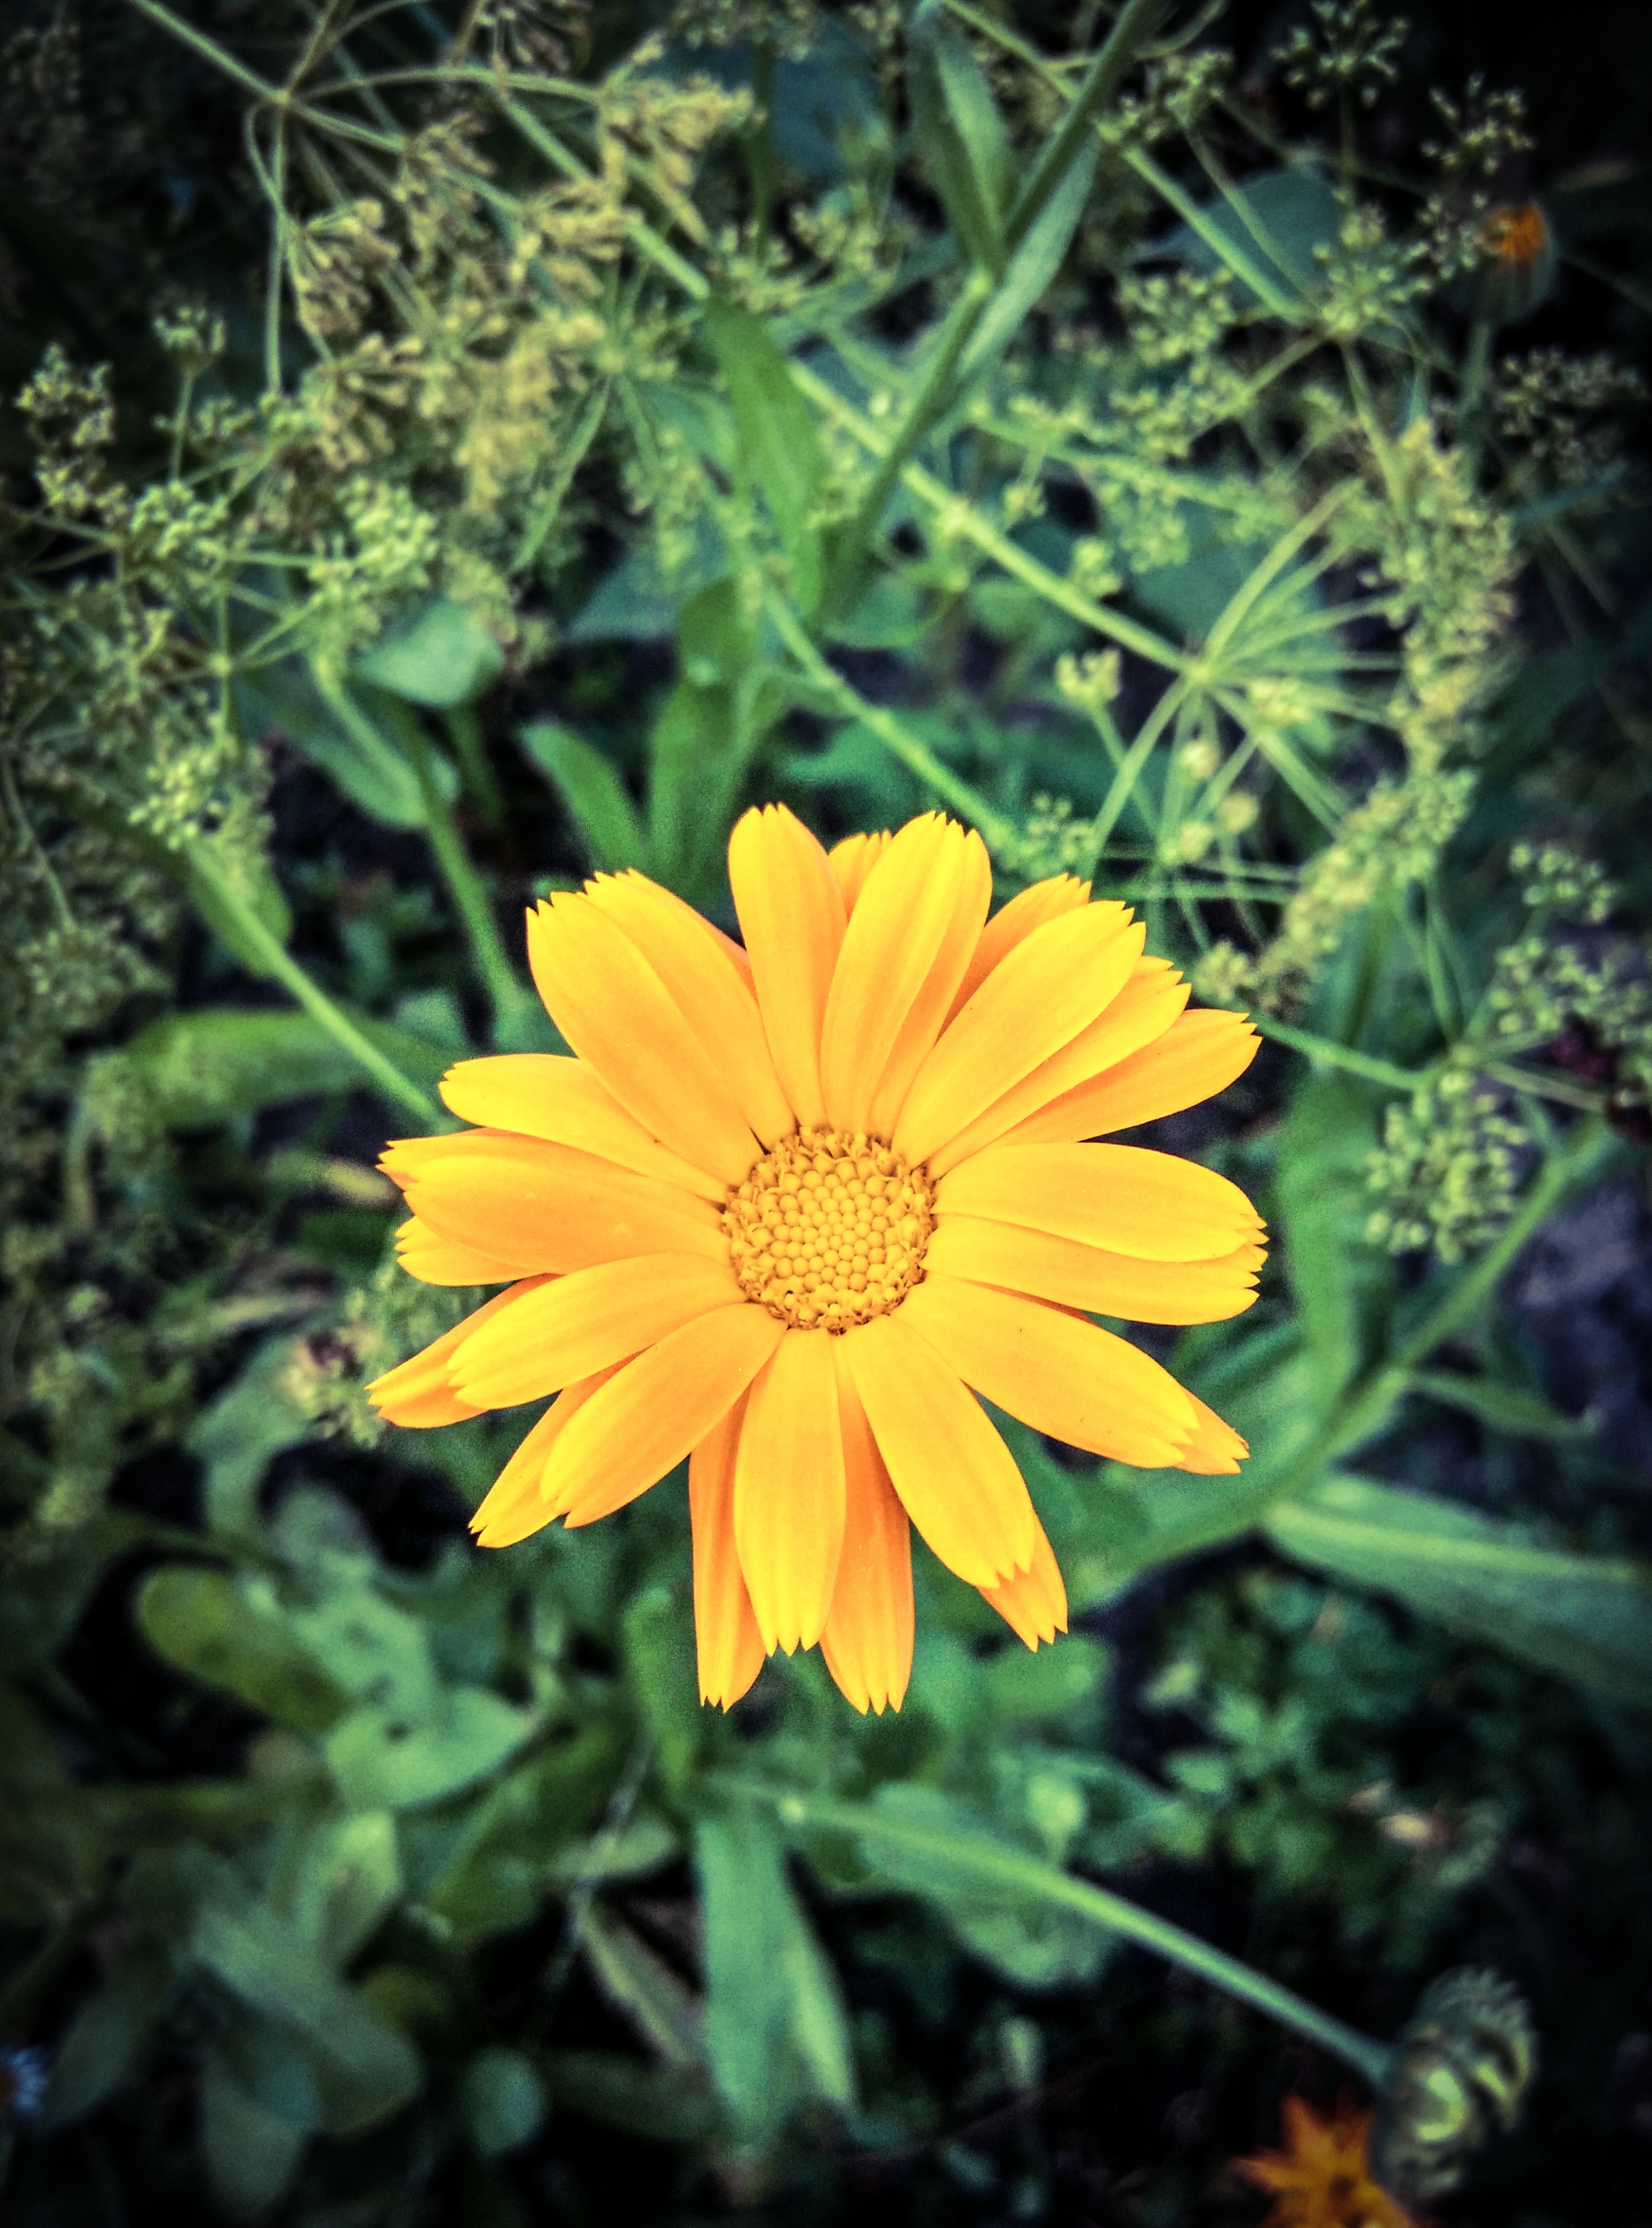
plant, flower, petal, herb, botany, yellow, flora, wildflower, flowering plant, daisy family, calendula, annual plant, land plant